French frigate Vendémiaire

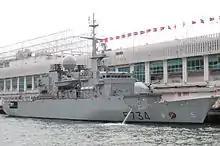
"Vendémiaire" alongside at Ocean Terminal, Hong Kong in 2011

The ship went on a tour of China in 2011, stopping at Hong Kong. "Vendémiaire" was opened to the public 17 April 2011 in Hong Kong. The ship visited the city again from 26 February to 2 March 2018, being opened for public tours. In October 2013 the vessel participated in the International Fleet Review 2013 in Sydney, Australia.